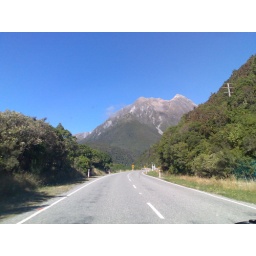
Imposing mountains near the road across the Southern Alps, NZ.